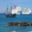
Label: ship